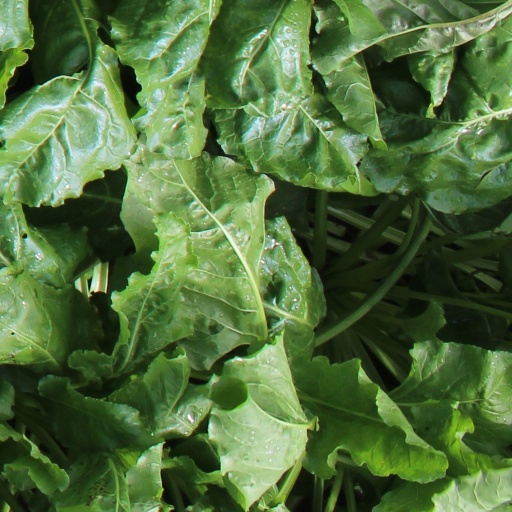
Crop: sugar beet